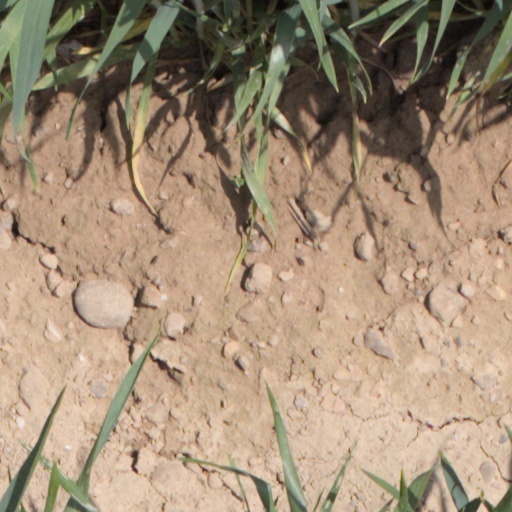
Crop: wheat